S. R. Ranganathan

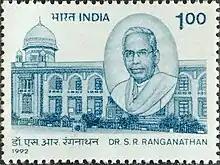
Ranganathan on a 1992 stamp of India

After two decades of serving as librarian at Madras – a post he had intended to keep until his retirement –, Ranganathan resigned from his position at the age of 54 after conflicts with a new university vice-chancellor. After a brief bout with depression, he accepted a professorship in library science at Banaras Hindu University in Varanasi, his last formal academic position, in August 1945. There, he catalogued the university's collection; by the time he left four years later, he had personally classified over 100,000 items.